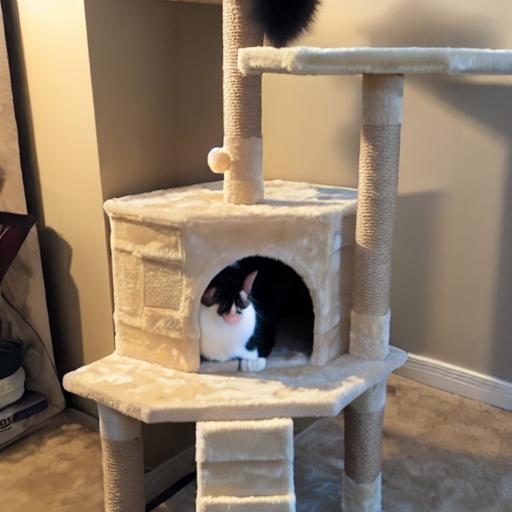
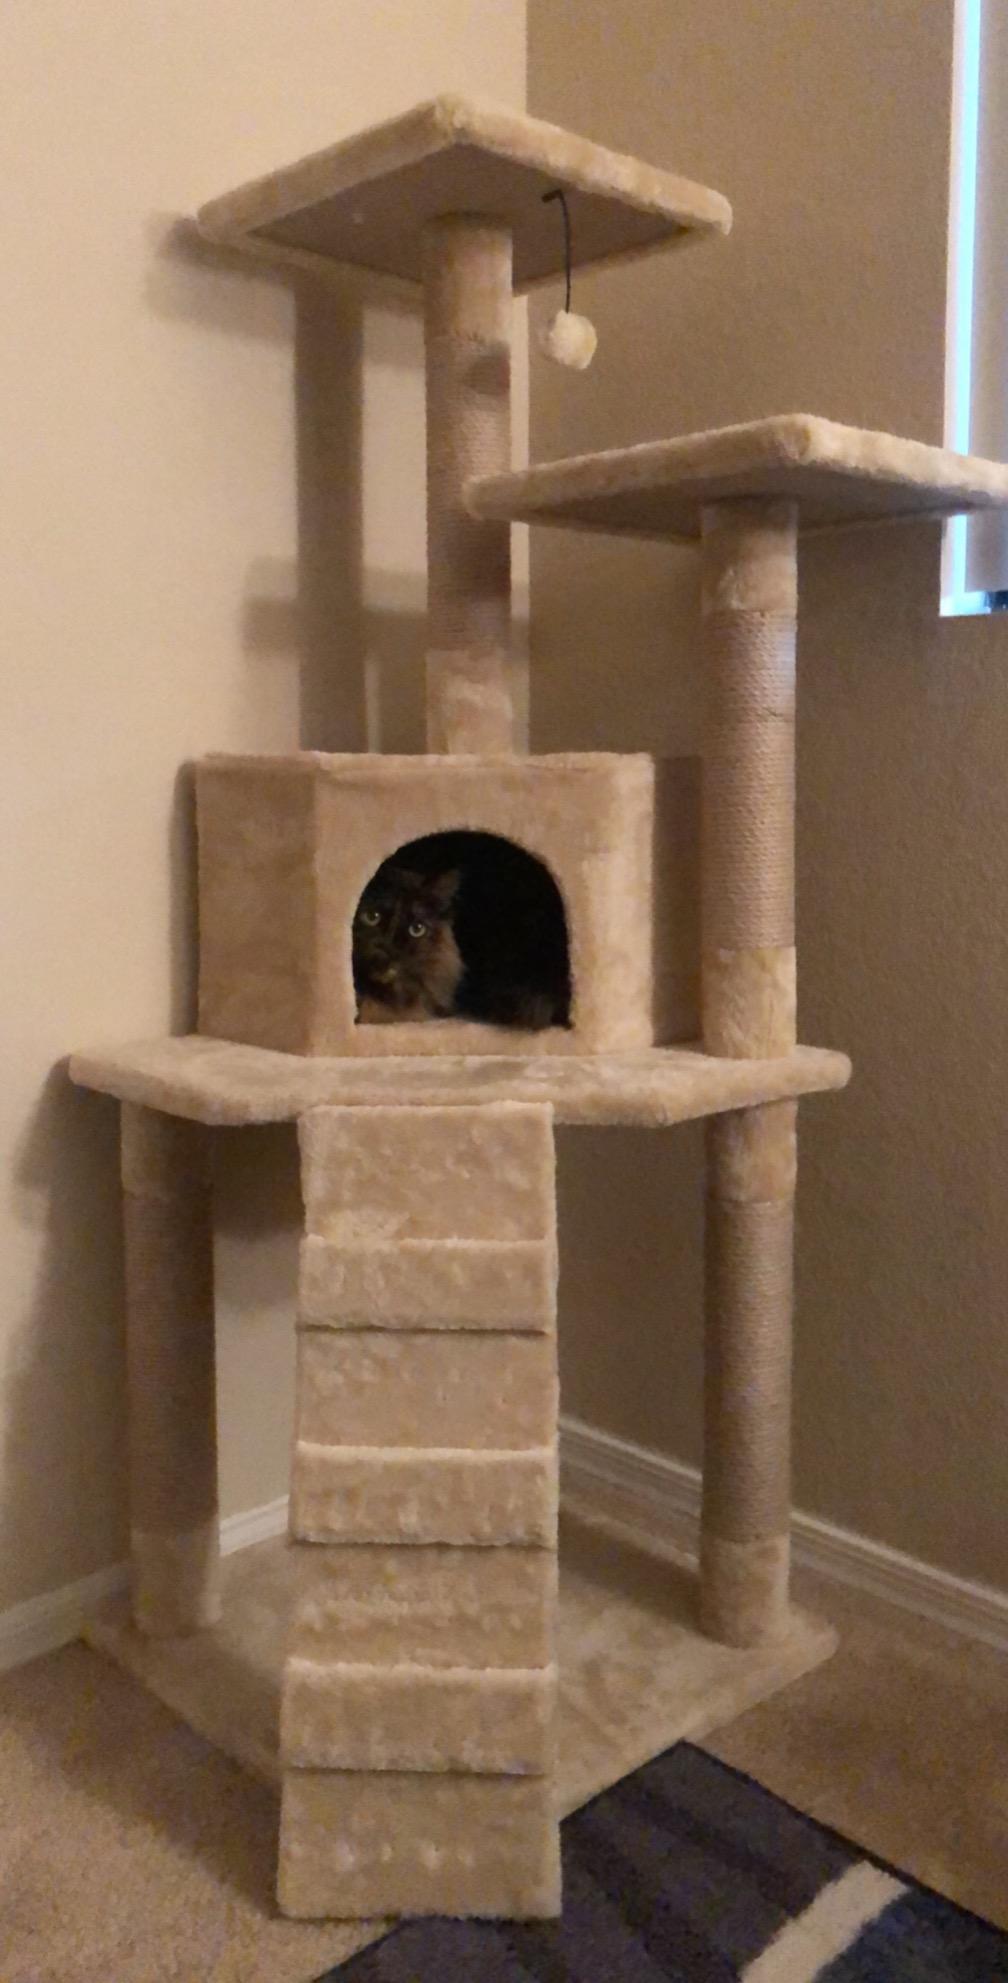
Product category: items_cat tree
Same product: no